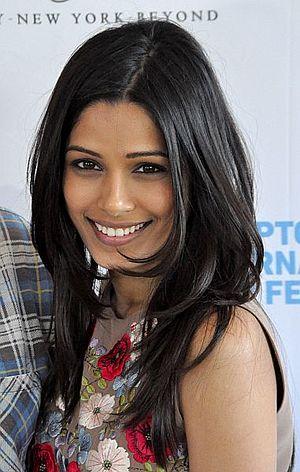
Miral est un film de Julian Schnabel d'après le roman homonyme de Rula Jebreal. Il a été présenté le 3 septembre 2010 à la Mostra de Venise 2010 et est sorti en France le 15 septembre 2010.